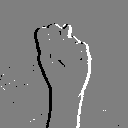
ASL letter: n